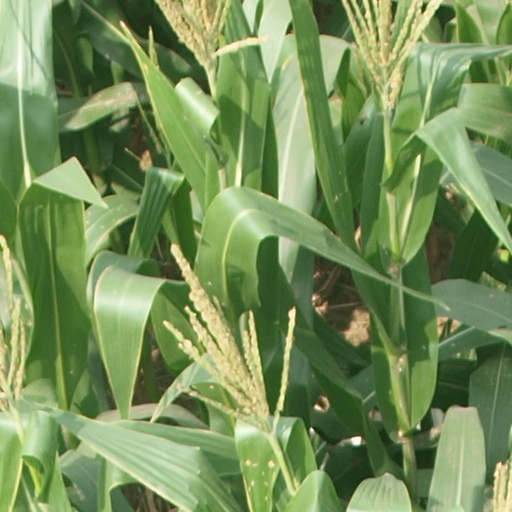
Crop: maize; corn